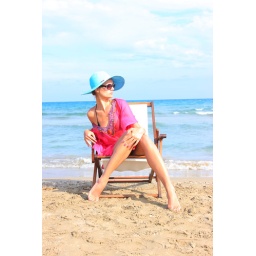
young girl relaxing on beach in Greece